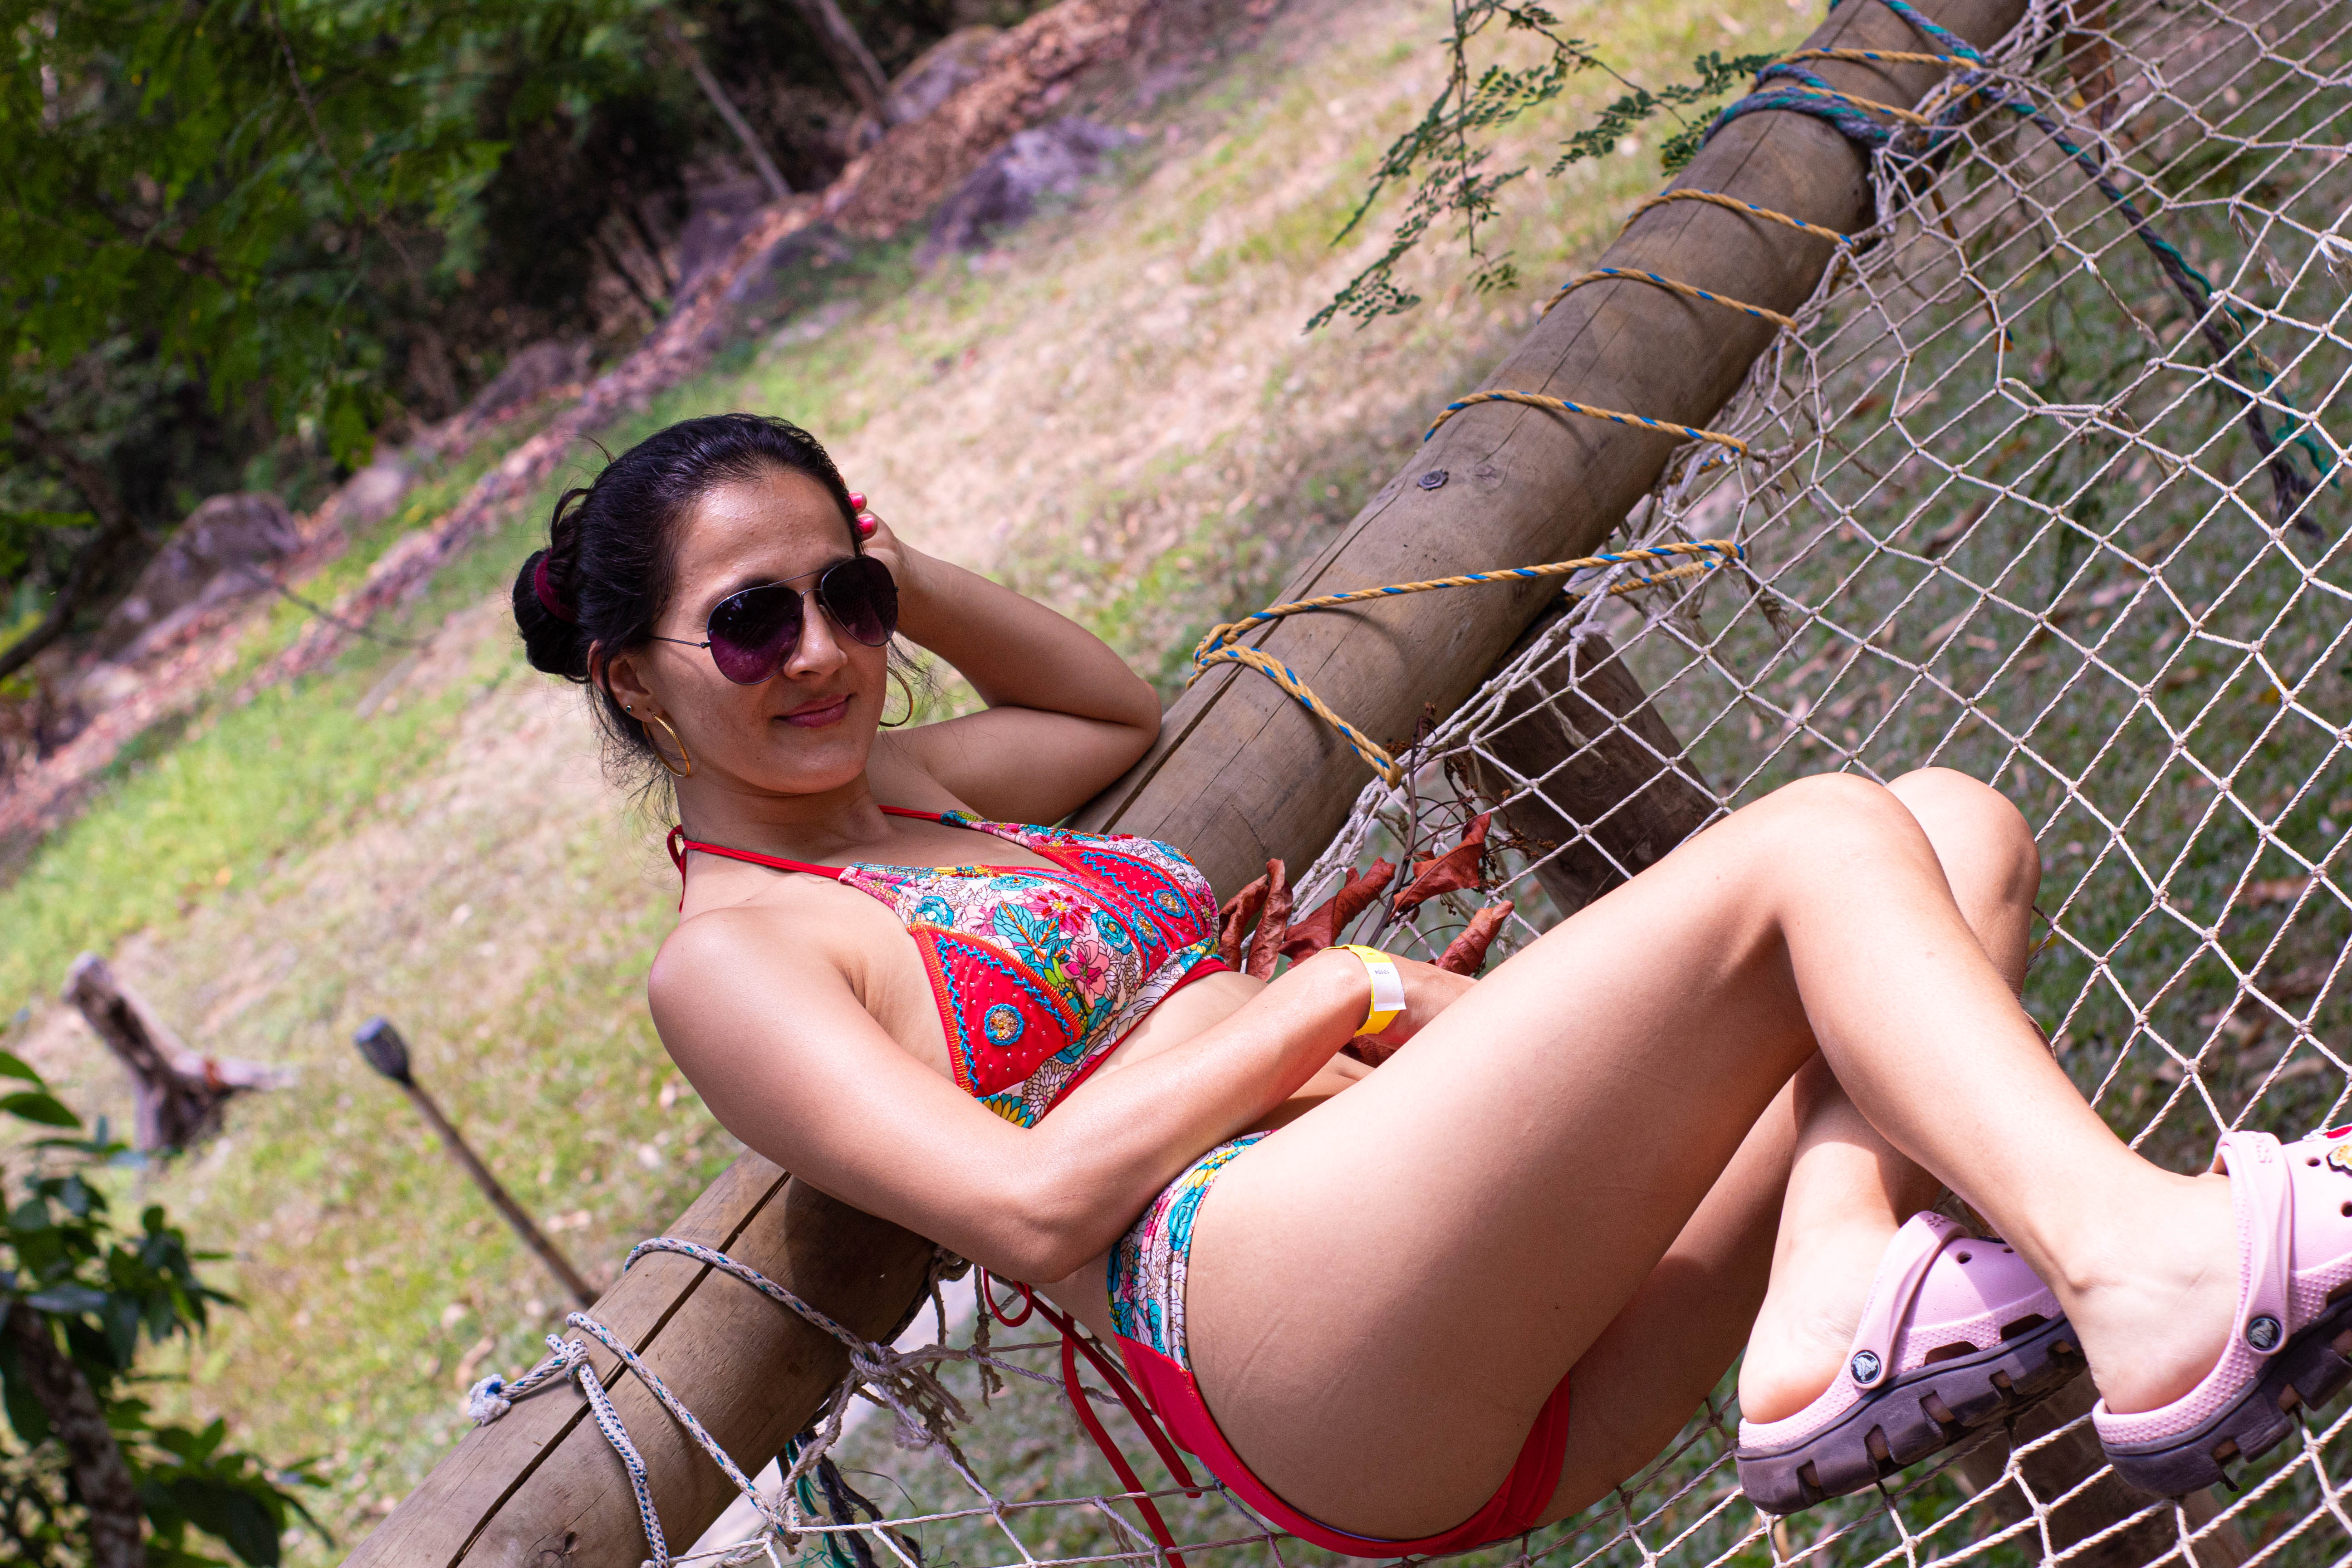
woman, photograph, beauty, eyewear, sunglasses, grass, leg, pink, tree, summer, fashion, sitting, human leg, lip, footwear, thigh, model, sun tanning, glasses, vacation, photography, cool, smile, sunlight, black hair, plant, leisure, shorts, photo shoot, fawn, long hair, bikini, happy, shoe, vision care, flower